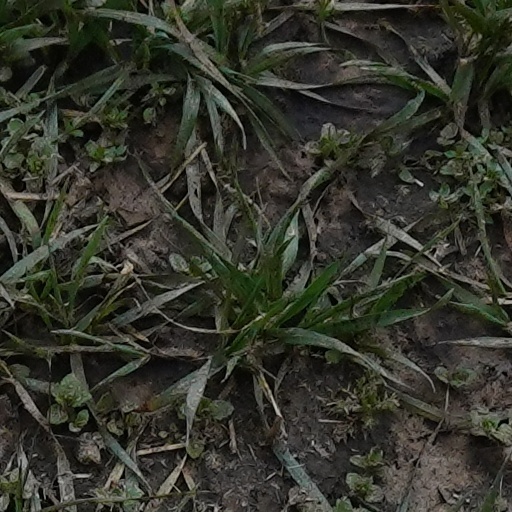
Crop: wheat